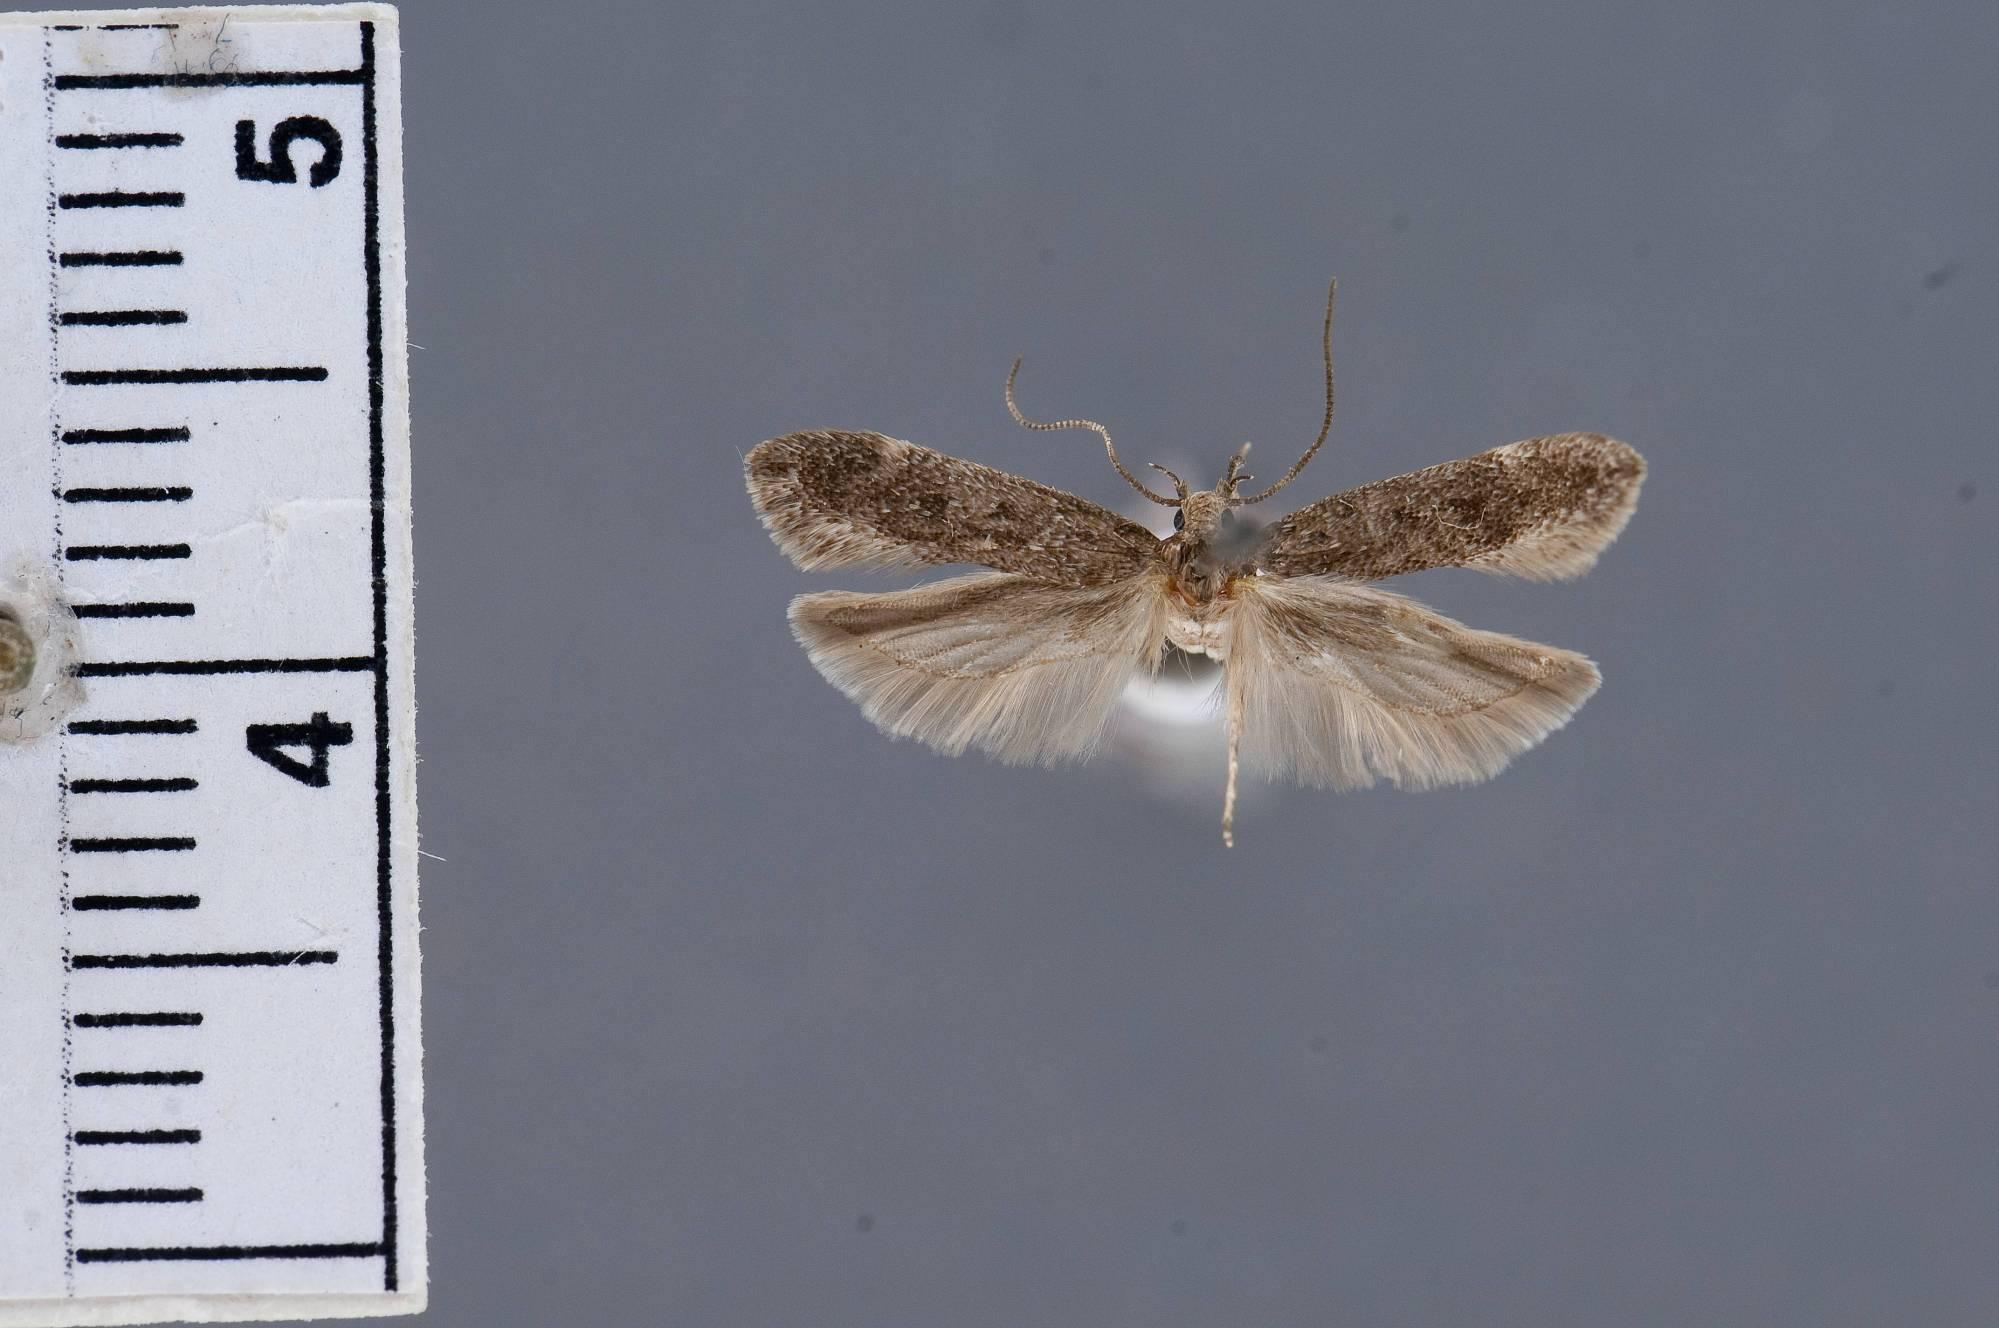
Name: Chionodes impes
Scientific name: Chionodes impes Hodges, 1999
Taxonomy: Animalia, Arthropoda, Insecta, Lepidoptera, Glossata, Gelechiidae, Gelechiinae
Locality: Kamiak Butte, Whitman, Washington, United States
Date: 18 May 1934